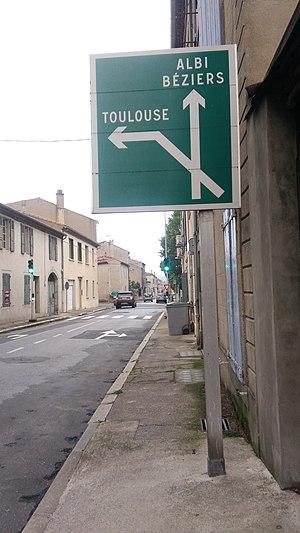
panneau D42b à fond vert
Le panneau diagrammatique D42 est un panneau de présignalisation de carrefour complexe en France. Il a vocation à informer l’usager des différentes directions qu’il peut emprunter dans le prochain carrefour qu’il va rencontrer.